Respiratory syncytial virus

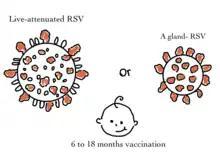
F-specific antibodies can be given directly to young children as monoclonal antibodies (mAbs) or acquired through transplacental transfer from mother to child after maternal immunization to protect them. Adenoviruses expressing F or live-attenuated viruses will be used to vaccinate older infants and young children against RSV disease. The RSV fusion protein (F) plays a crucial role in facilitating virus entry by mediating the fusion of viral and host cell membranes. This process involves the transformation of F from a less stable prefusion conformation to a more energetically favorable postfusion state. Antibodies directed against the F protein have demonstrated the ability to hinder viral entry and mitigate RSV-induced diseases. There has been a growing identification of antibodies specifically targeting the prefusion conformation of F. These antibodies exhibit heightened RSV-neutralizing efficacy compared to those binding to F in its postfusion state.

Chest X-ray findings in children with RSV bronchiolitis are generally nonspecific and include perihilar markings, patchy hyperinflation, and atelectasis. However, the American Academy of Pediatrics (AAP) does not recommend routine imaging for children with presumed RSV bronchiolitis because it does not change clinical outcomes and is associated with increased antibiotic use. Chest X-ray is sometimes considered when the diagnosis of bronchiolitis is unclear or when there is an unexpected worsening. In adults with RSV infection, chest films are often normal or demonstrate nonspecific changes consistent with viral pneumonia, such as patchy bilateral infiltrates.